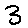
Label: 3